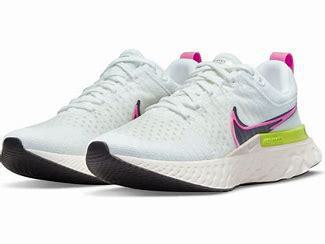
Brand: Nike
Model: React Infinity Run Flyknit